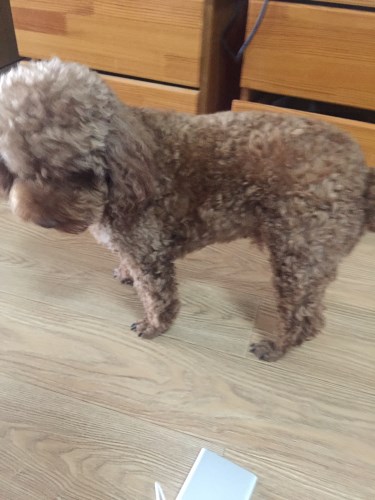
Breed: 7449-n000128-teddy